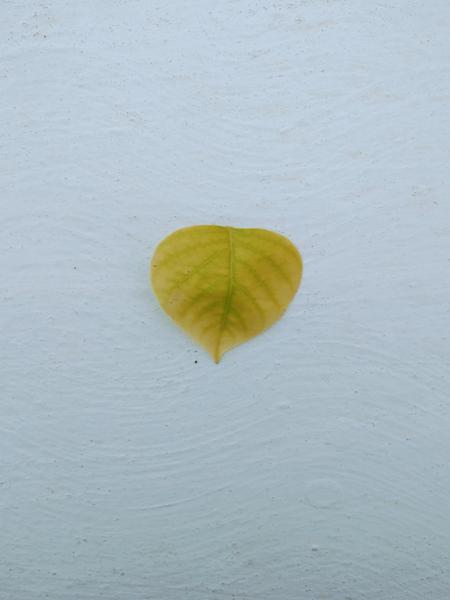
Plant: Honge